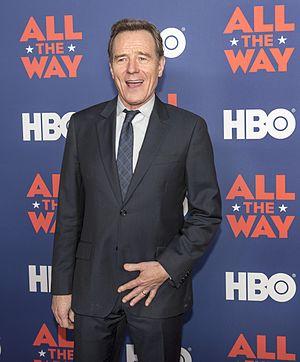
Bryan Cranston [ˈbɹaɪən ˈkɹænstən] est un acteur, scénariste et réalisateur américain, né le 7 mars 1956 à San Fernando.
Sous un autre jour est un film américain réalisé par Neil Burger, sorti en 2017. Il s'agit d'un remake du film français Intouchables d'Olivier Nakache et Éric Toledano, lui-même inspiré de la vie de Philippe Pozzo di Borgo.